Ibn Sina Academy of Medieval Medicine and Sciences

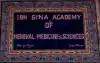
Mosaic of Iranian tiles calligraphically inscribed ‘Ibn Sina Academy ...’ (now destroyed during renovation; once installed at the main entrance)

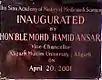
Foundation stone at the entrance gate of academy

Ibn Sina Academy of Medieval Medicine and Sciences is an extension of Majlis Ibn Sina, which was formed in 1965 under the aegis of Tibbi Academy. Majlis Ibn Sina was a sort of monthly discussion group. For instance, the first meeting of that Majlis was held to discuss typhoid.